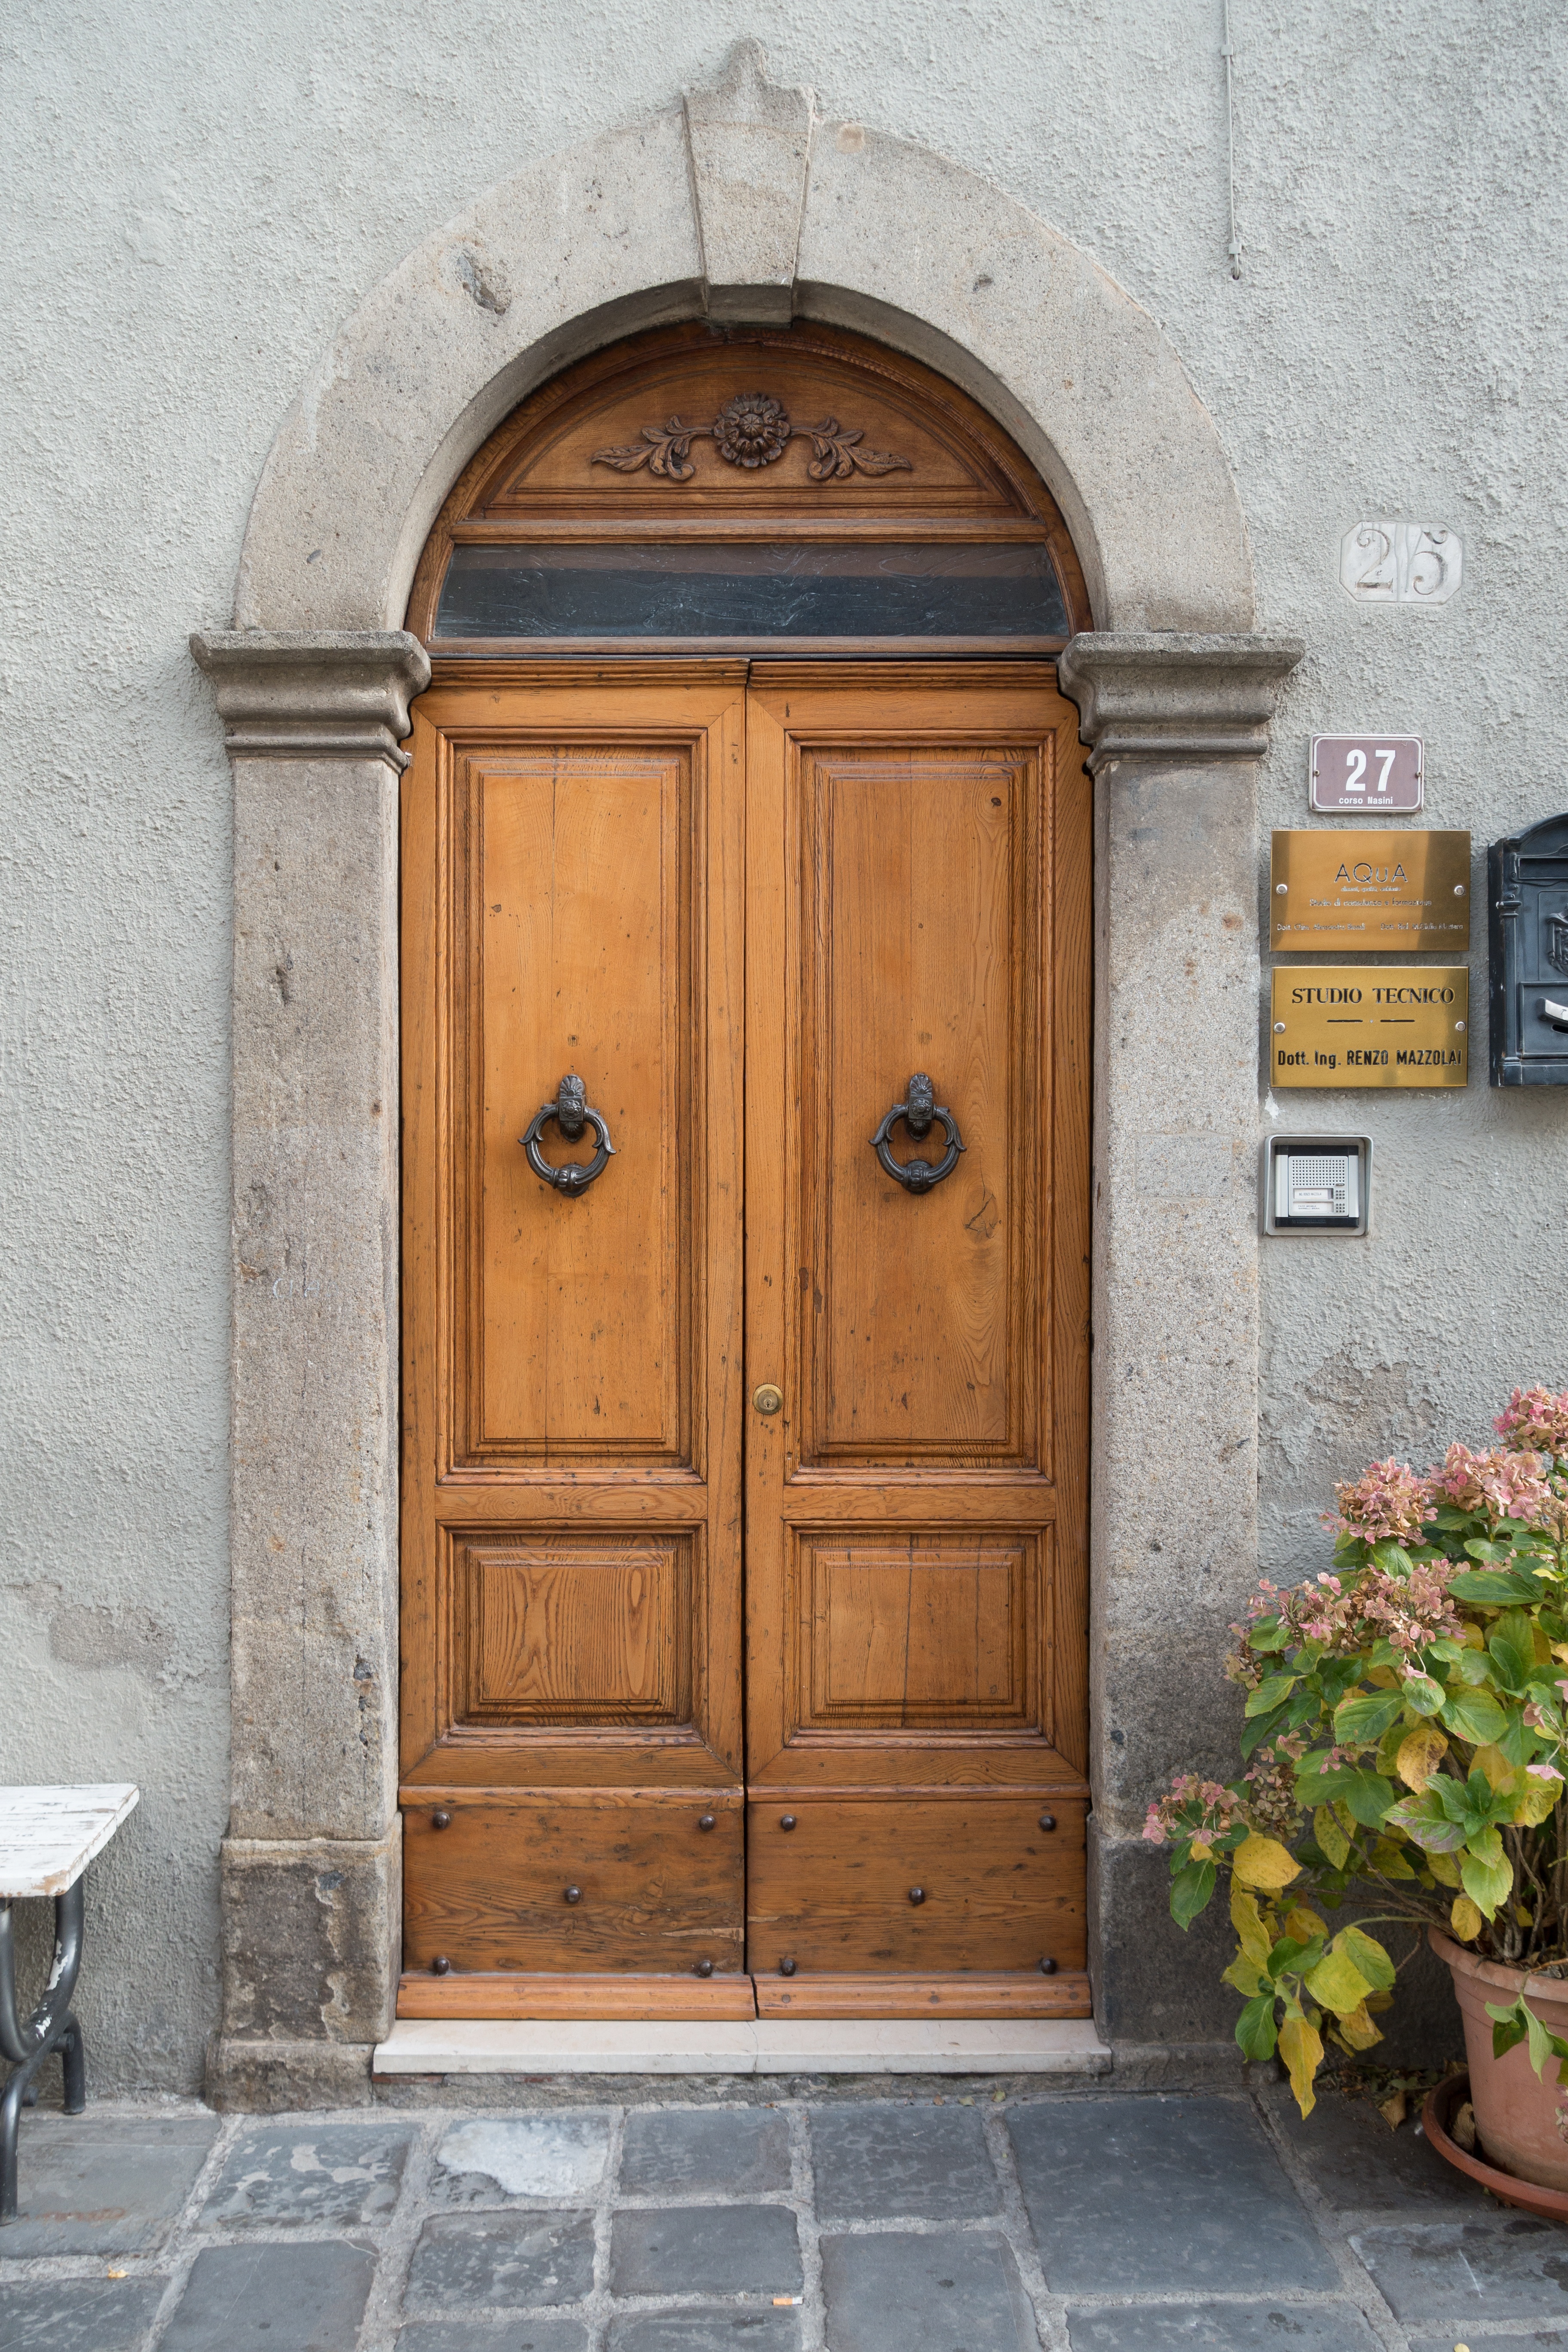
wood, building, home, arch, furniture, gate, door, apartment, front door, input, house entrance, portal, natural stone, door handle, wrought iron, lintel, input range, man made object